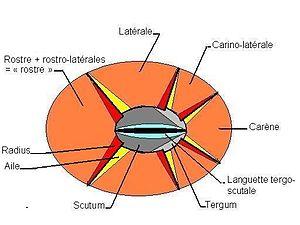
Muraille et opercule d'une balane (Balanus)
Balanomorpha est un sous-ordre d'arthropodes cirripèdes du sous-embranchement des crustacés.